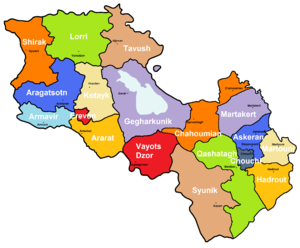
Le mot arménien Miatsum, signifiant littéralement « unification », représente à la fois l'adjonction politique du Haut-Karabagh à l'Arménie d'une part, mais aussi le désir prégnant et séculaire, des Arméniens du Haut-Karabagh de rejoindre l'Arménie.